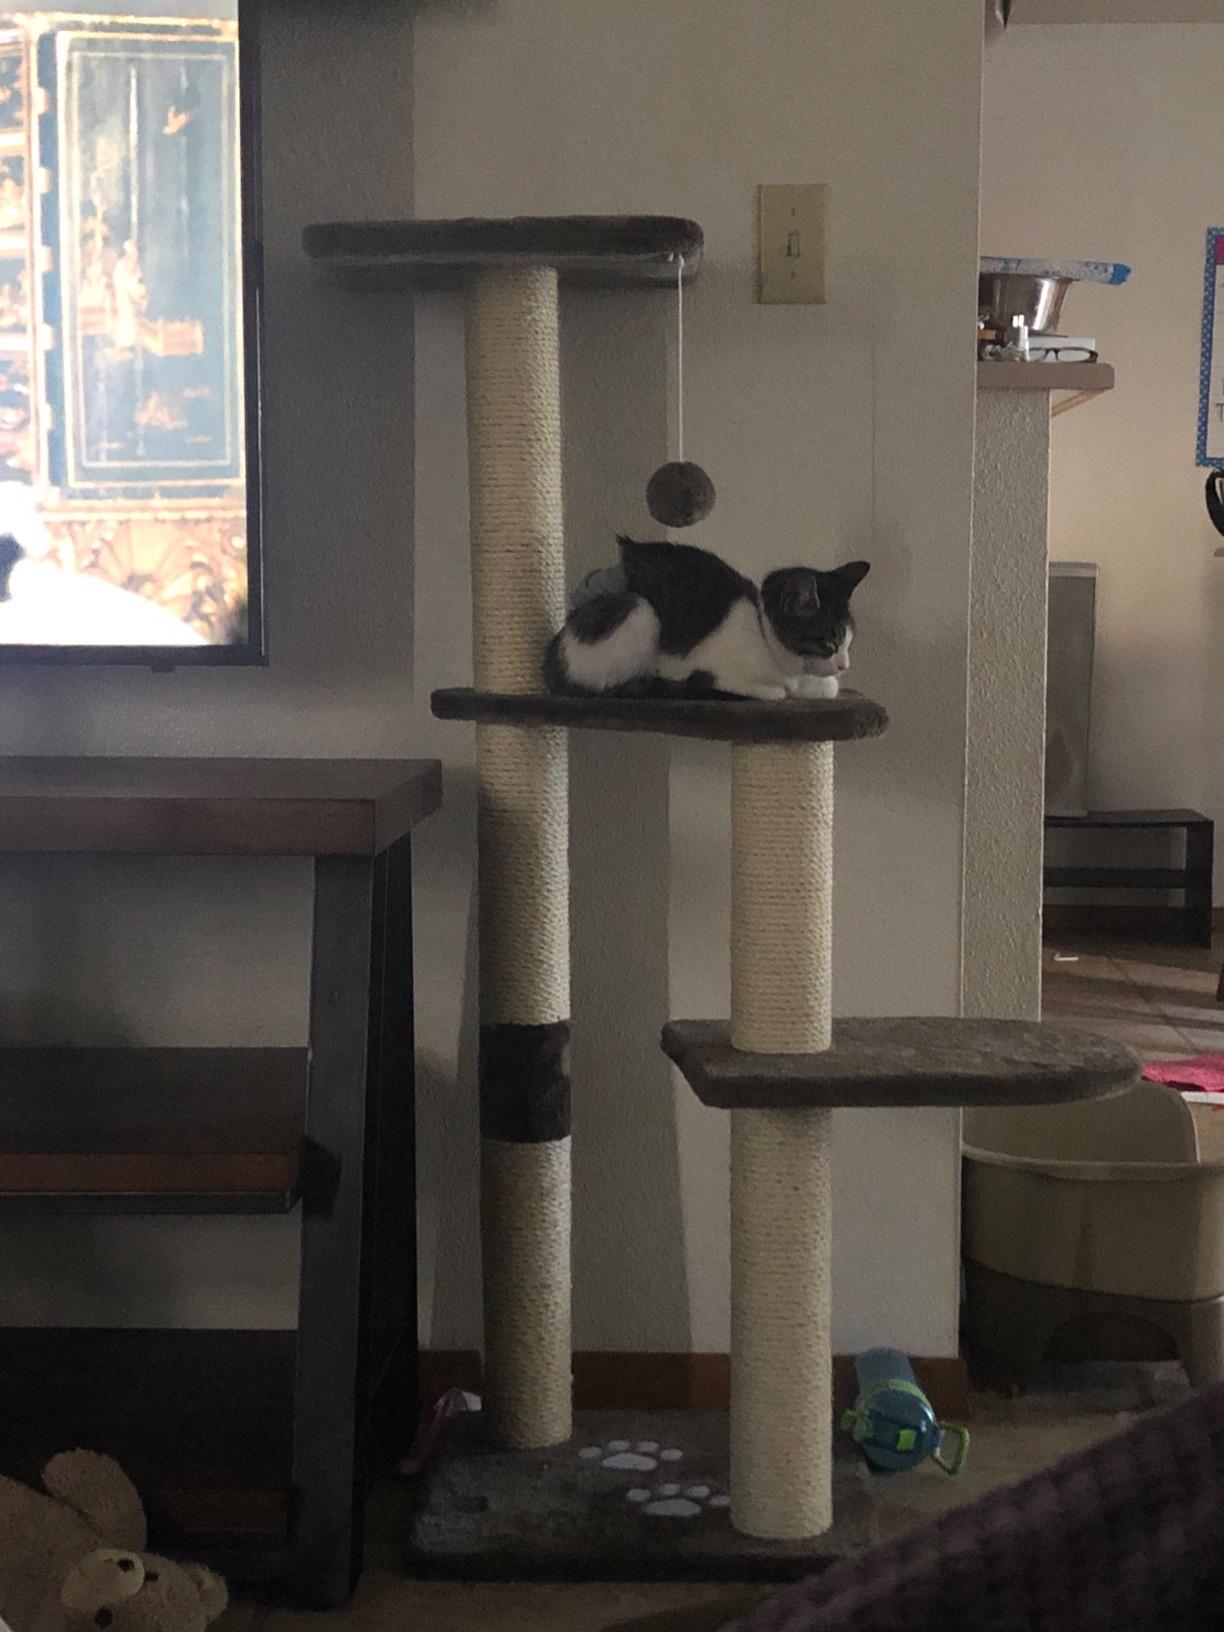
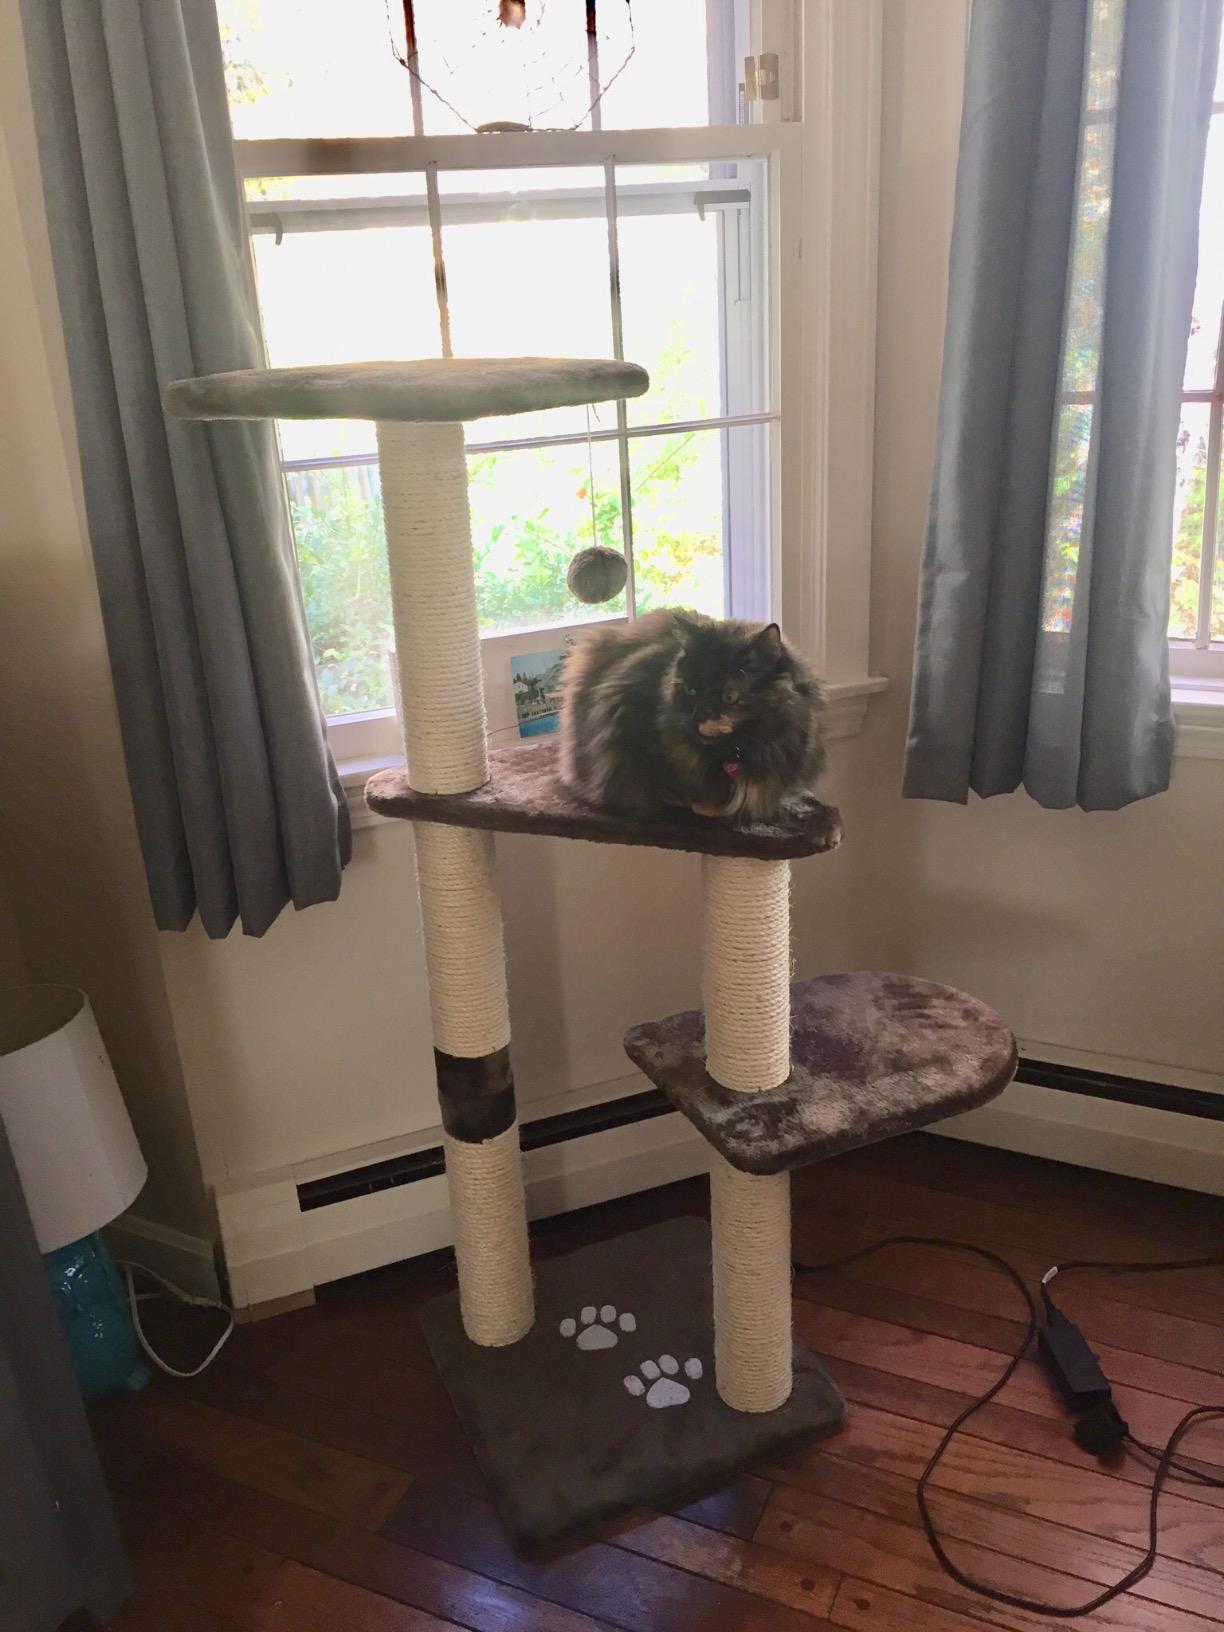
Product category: items_cat tree
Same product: yes